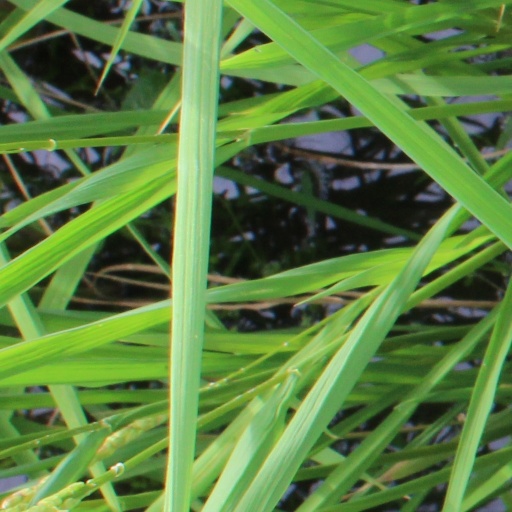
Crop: rice